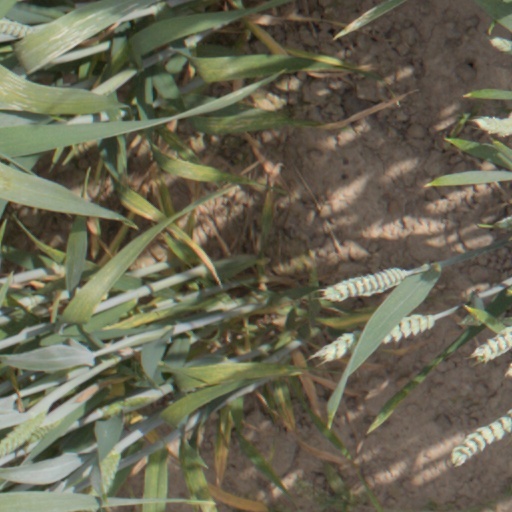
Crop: wheat